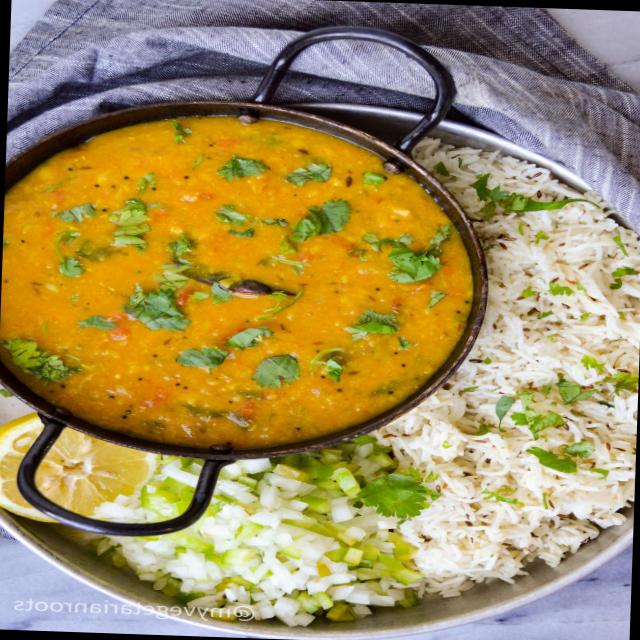
Dish: dal_makhani